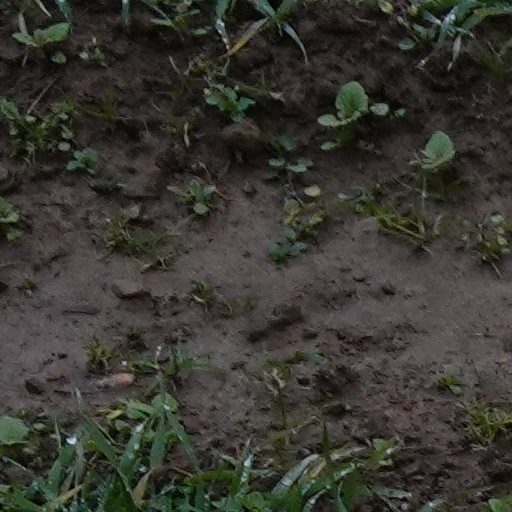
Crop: wheat